Love Is Dangerous (film)

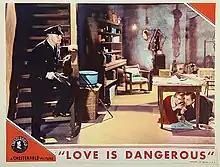
Theatrical release poster

Love Is Dangerous is a 1933 American pre-Code comedy film directed by Richard Thorpe and starring John Warburton, Rochelle Hudson, Bradley Page, Judith Vosselli, and Dorothy Revier. The film is also known as "Love Is Like That".